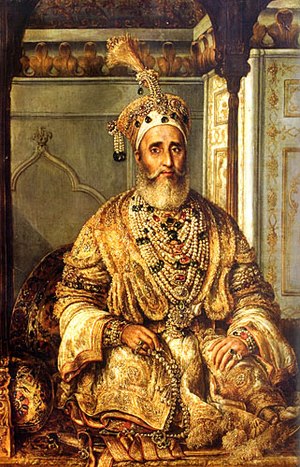
Bahadur Shah 2.
Abu Zafar Sirajuddin Muhammad Bahadur Shah Zafar, Bahadur Shah eller Bahadur Shah 2. var den sidste stormogul af Indien og det sidste overhoved af Timurid-dynastiet i perioden 1837-1857.